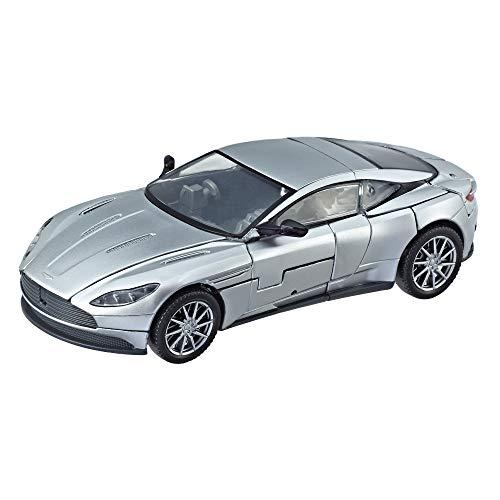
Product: Transformers Cogman Action Figure
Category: Toys & Games | Toy Figures & Playsets | Action Figures
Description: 4.5-INCH SCALE COGMAN FIGURE Figure features vivid, movie-inspired deco and a detailed sword accessory inspired by the film.
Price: $19.99
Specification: ProductDimensions:2.5x6x8inches|ItemWeight:2.4ounces|ShippingWeight:7.2ounces(Viewshippingratesandpolicies)|ASIN:B07DJZQPW2|Itemmodelnumber:E4700AS00|Manufacturerrecommendedage:8yearsandup